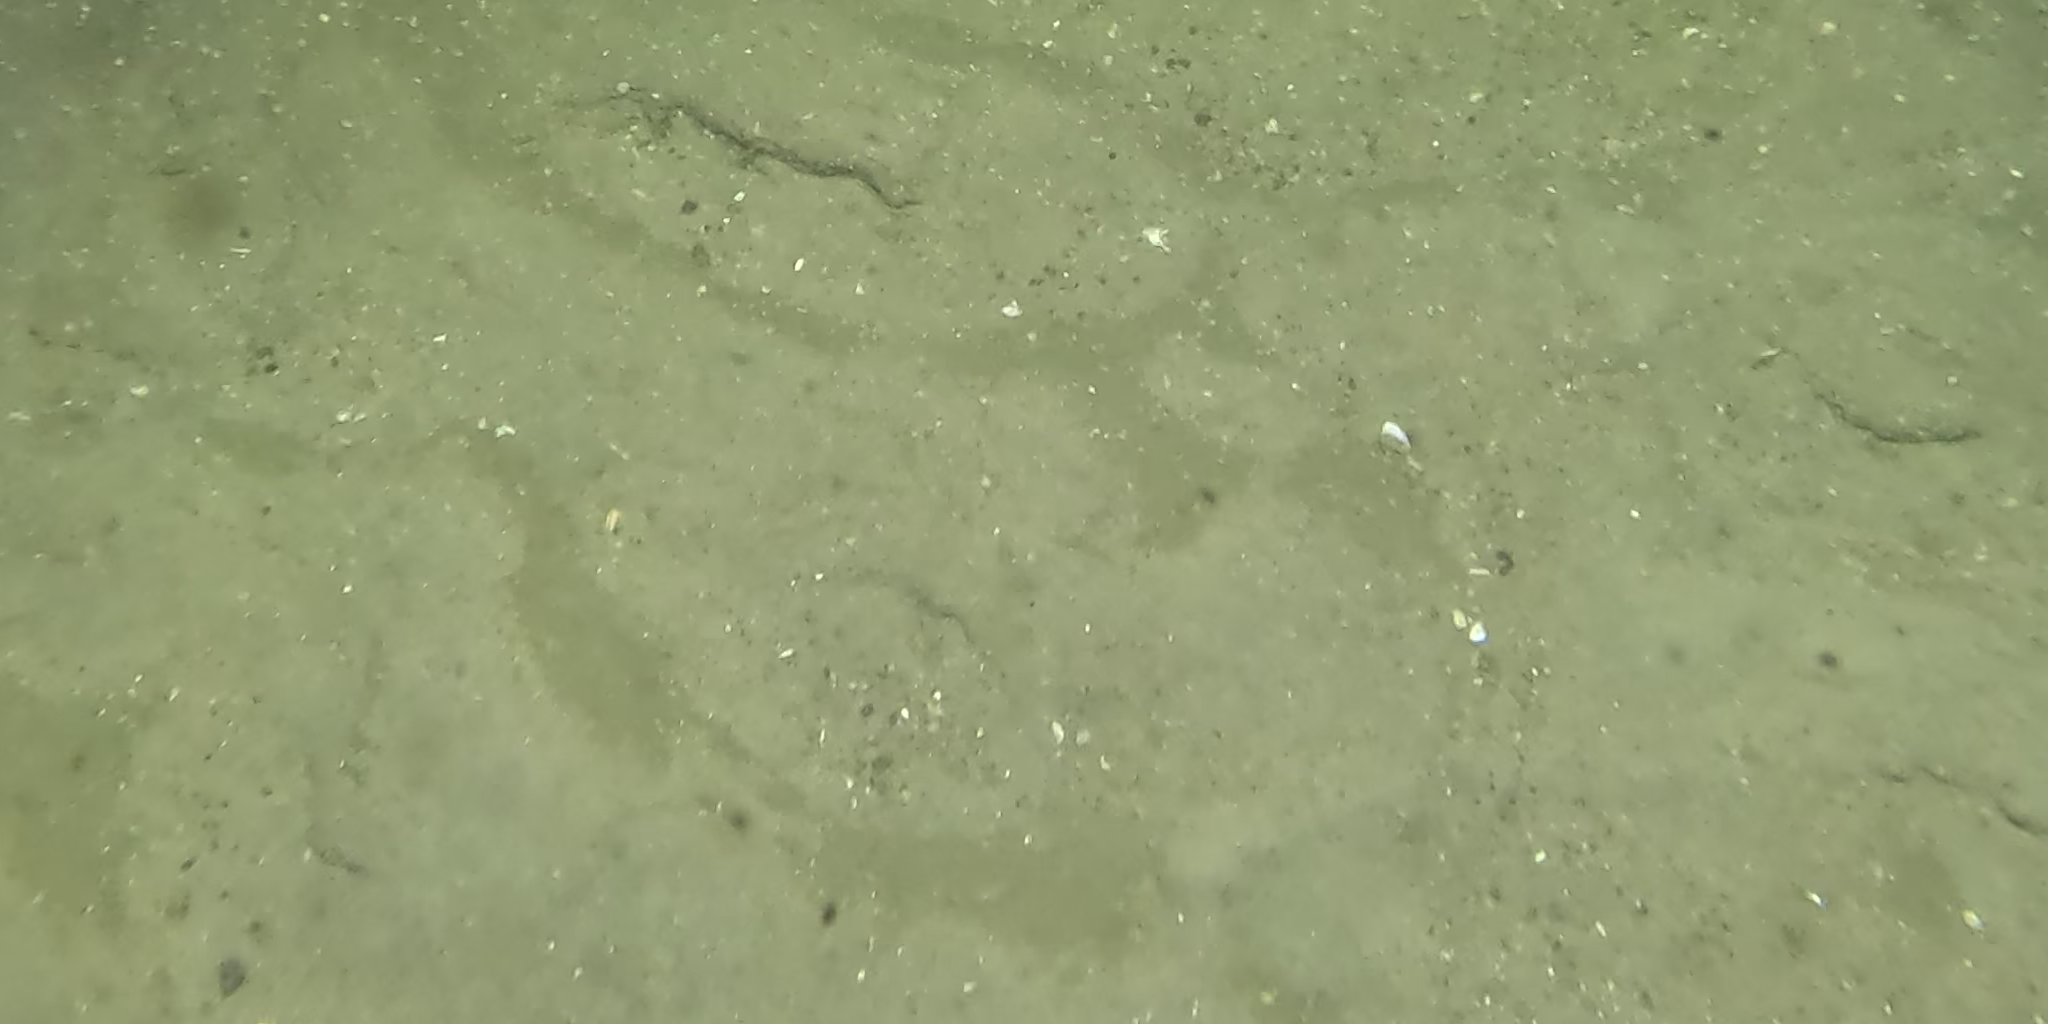
Seabed habitat: sand